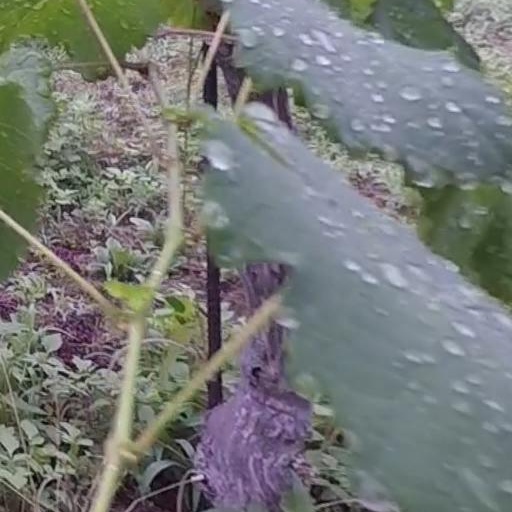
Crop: grape